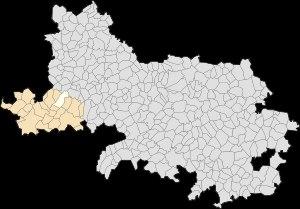
Boubers-sur-Canche est une commune française située dans le département du Pas-de-Calais en région Hauts-de-France.